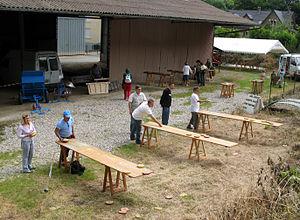
Ces jeux étaient utilisés lors des fêtes, dans les estaminets ou dans la rue.